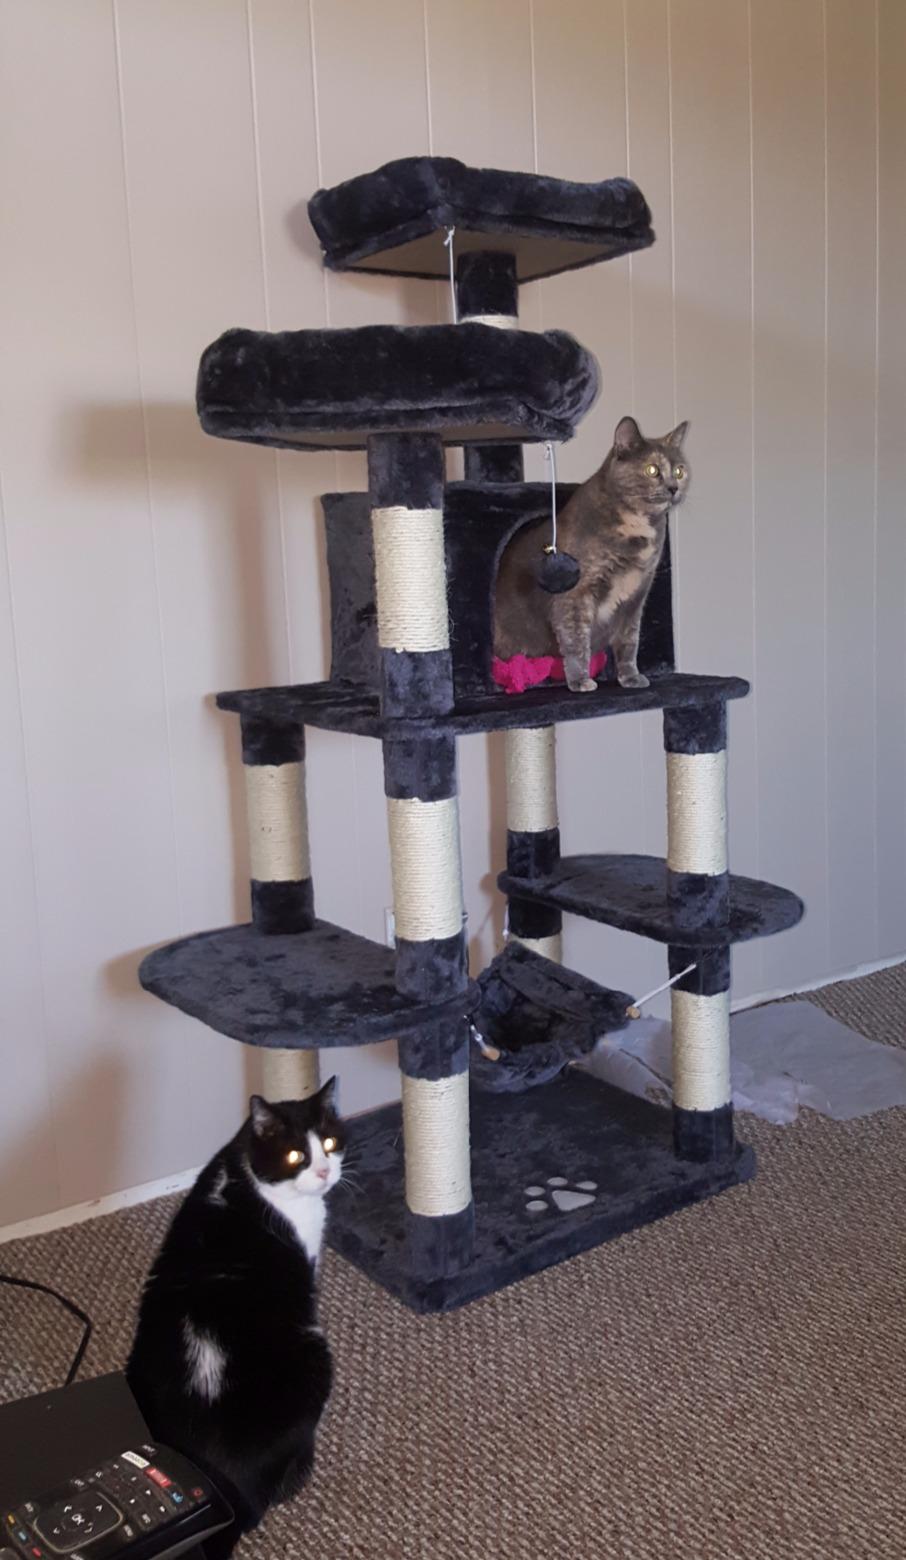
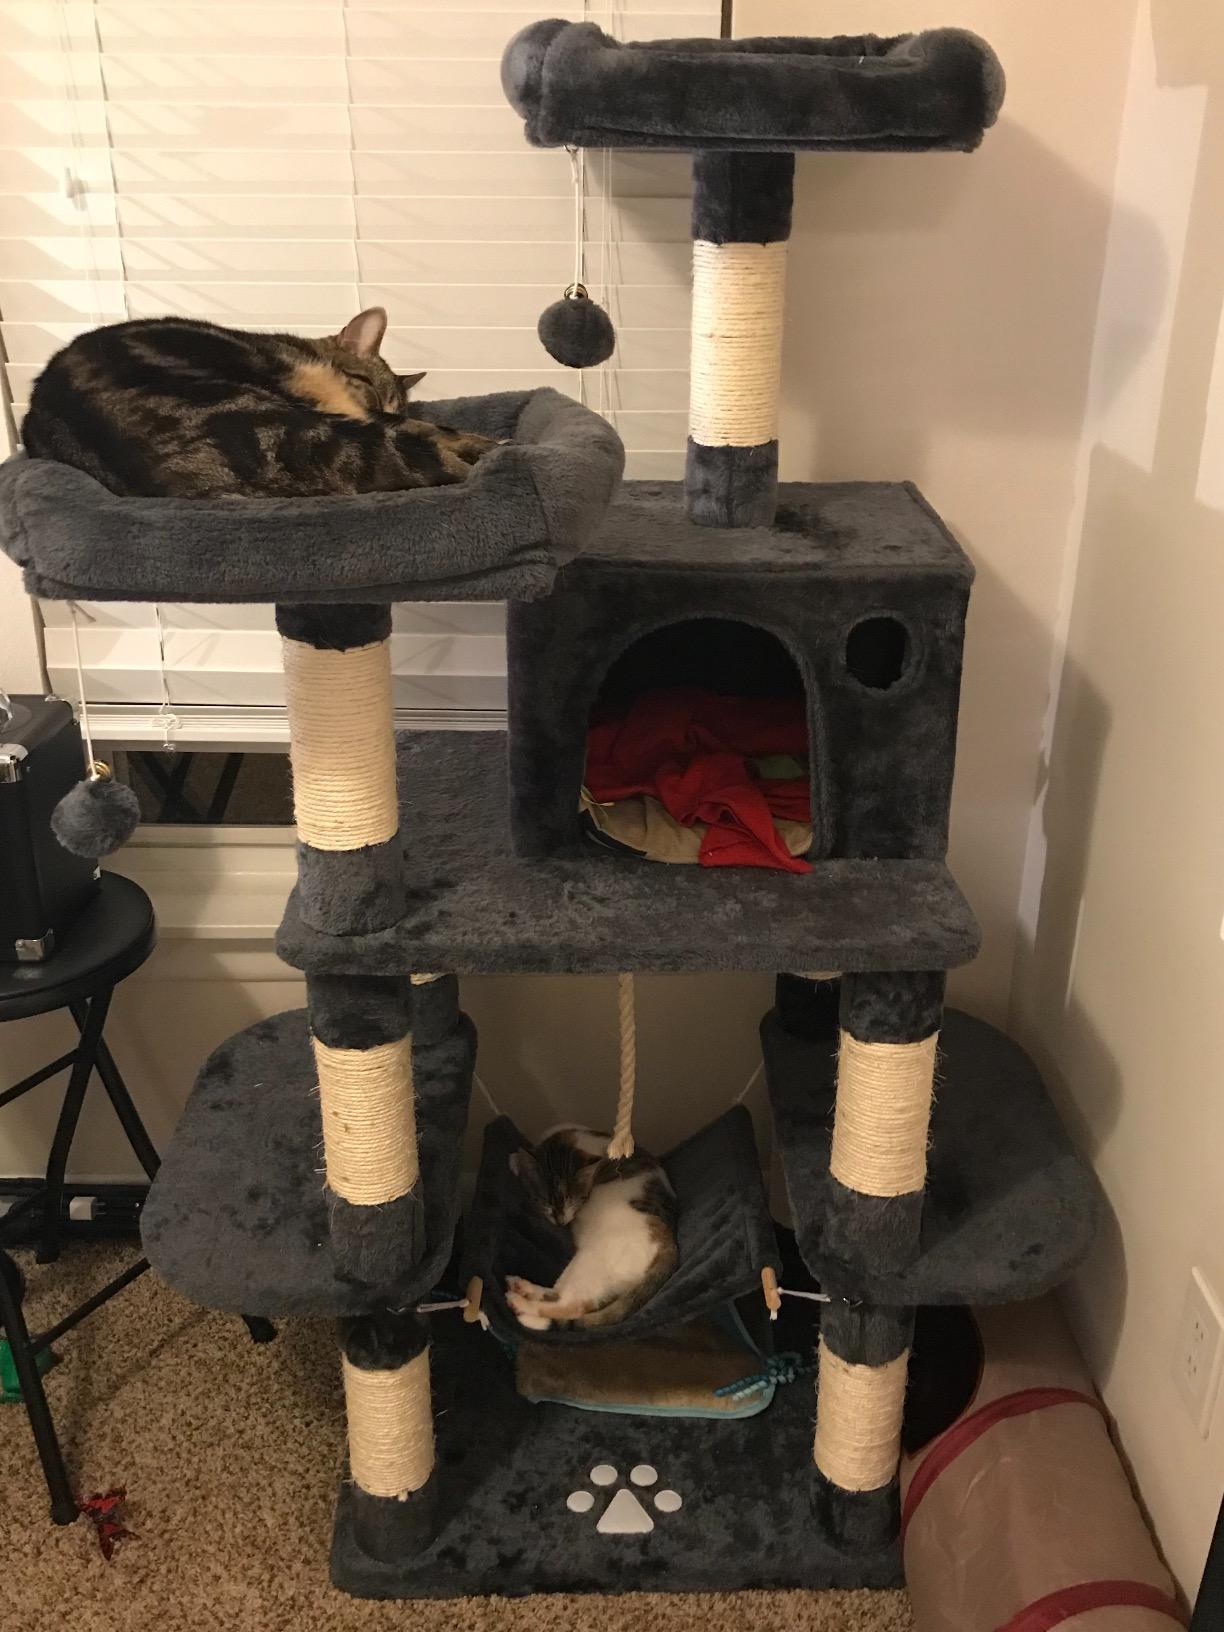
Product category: items_cat tree
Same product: yes